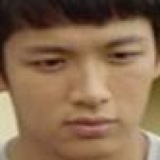
diễn viên Kha Chấn Đông